Outlaw

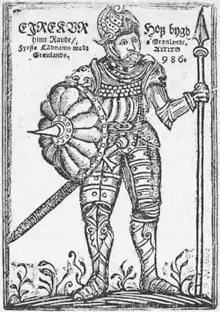
Erik the Red was outlawed by the Icelandic Althing for three years (so in about 982 he went Viking and explored Greenland).

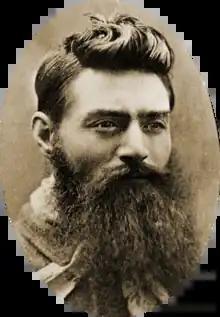
In 1878, Ned Kelly and his gang of bushrangers were outlawed by the Government of Victoria, Australia.

Outlawry also existed in other ancient legal codes, such as the ancient Norse and Icelandic legal code.